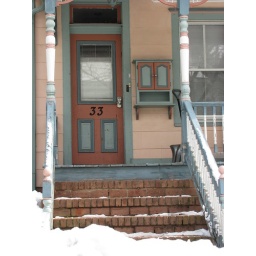
now we come to the part of the day when i took pictures of doors and windows in princeton......